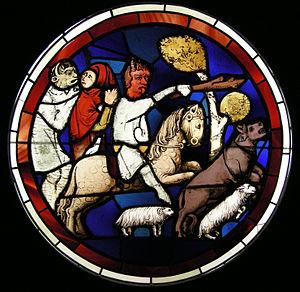
Les vitraux de la Sainte-Chapelle sont créés à la demande de saint Louis, roi de France, pour décorer sa nouvelle Sainte-Chapelle.